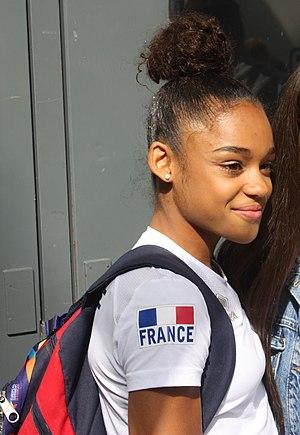
Mélanie de Jesus dos Santos est une gymnaste artistique française, née le 5 mars 2000 à Schœlcher.
La Martinique, en Créole martiniquais : Matinik, ou Matnik, appelée Madinina par les indigènes de l’île, et également surnommée « l’île aux fleurs », est une île située dans les Caraïbes, et plus précisément dans l'Archipel des Petites Antilles. C’est une région insulaire française et un Département français, elle est administrée dans le cadre d'une Collectivité territoriale unique dirigée par l'assemblée de Martinique. C'est également une région ultrapériphérique de l'Union européenne. Elle est aussi membre associé de l’Organisation des États de la Caraïbe orientale, de l’Association des États de la Caraïbe et de la Commission économique pour l'Amérique latine et les Caraïbes.